Flying disc at the 2001 World Games

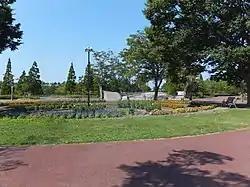
Akita Prefectural Central Park

The flying disc events at the 2001 World Games in Akita was played between 17 and 21 August. 72 athletes, from 8 nations, participated in the tournament. The competition took place at Akita Prefectural Central Park Football Studiume, where matches of ultimate were played and on Akita Prefectural Central Park Disc Golf Course, where disc golf was held.